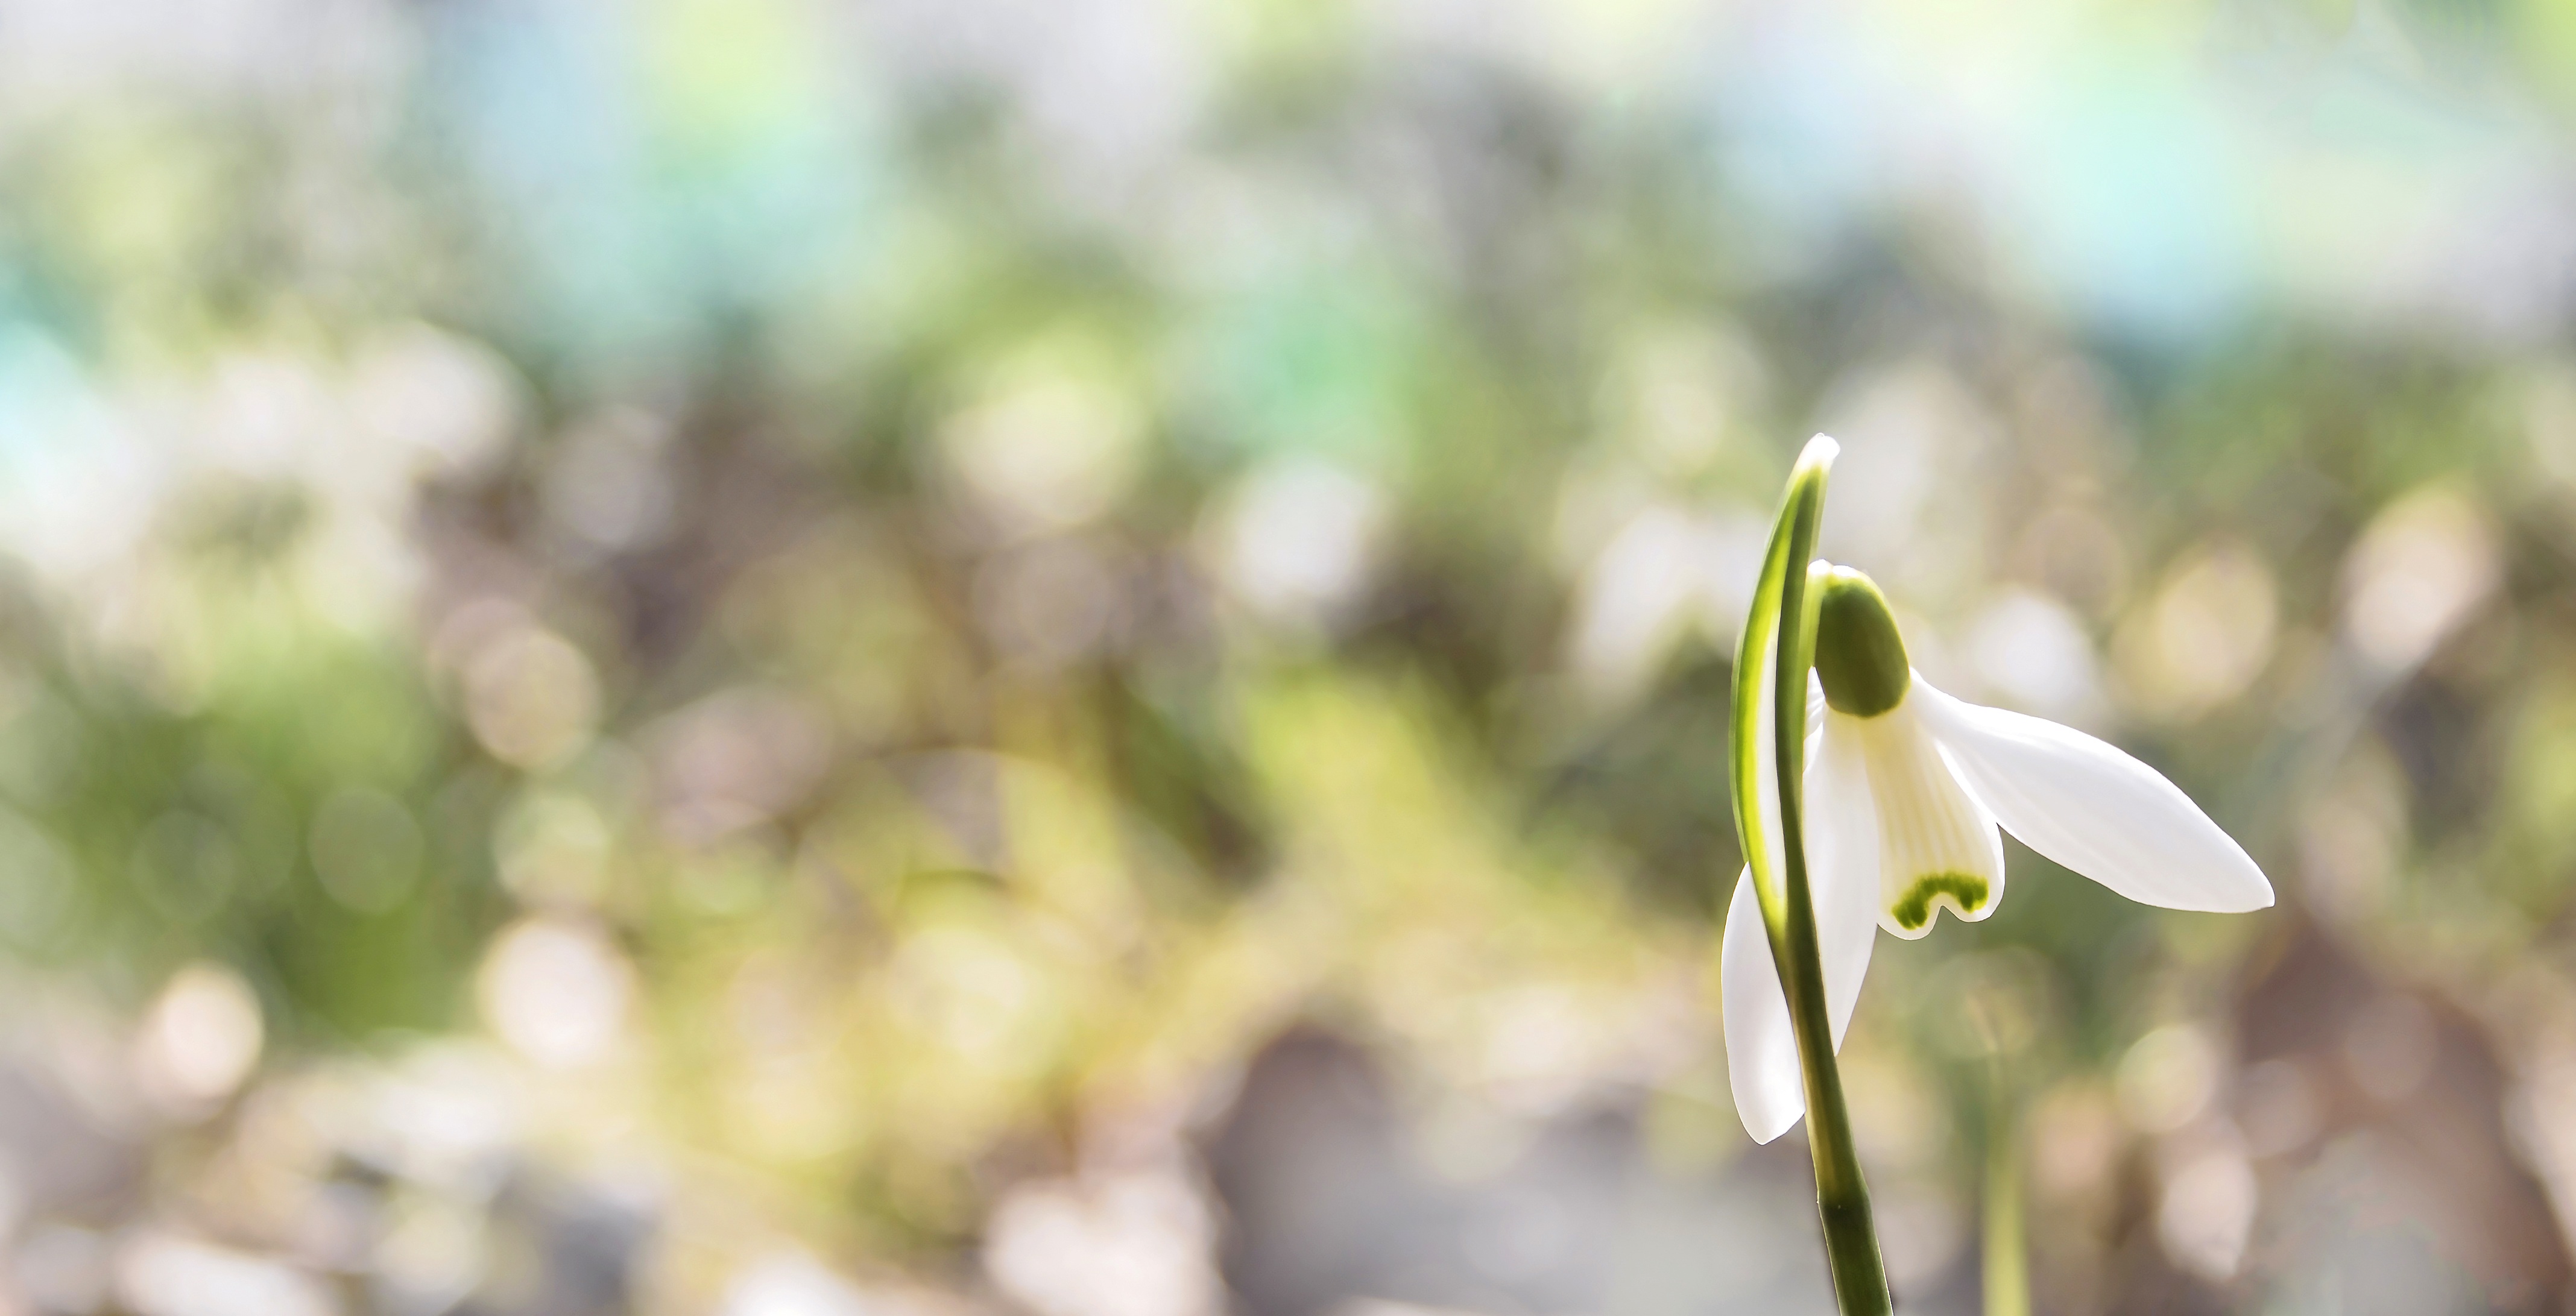
nature, grass, blossom, plant, meadow, sunlight, leaf, flower, bloom, spring, green, botany, yellow, flora, season, wildflower, close up, easter, snowdrop, macro photography, flowering plant, land plant